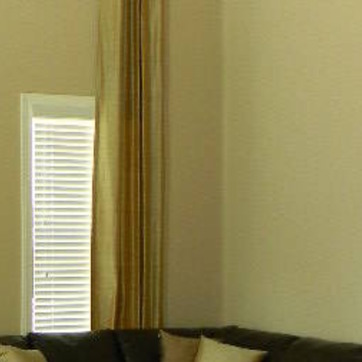
Material: painted